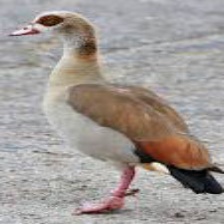
Species: EGYPTIAN GOOSE
Scientific name: ALOPOCHEN AEGYPTIACA
ImageNet parent category: goose